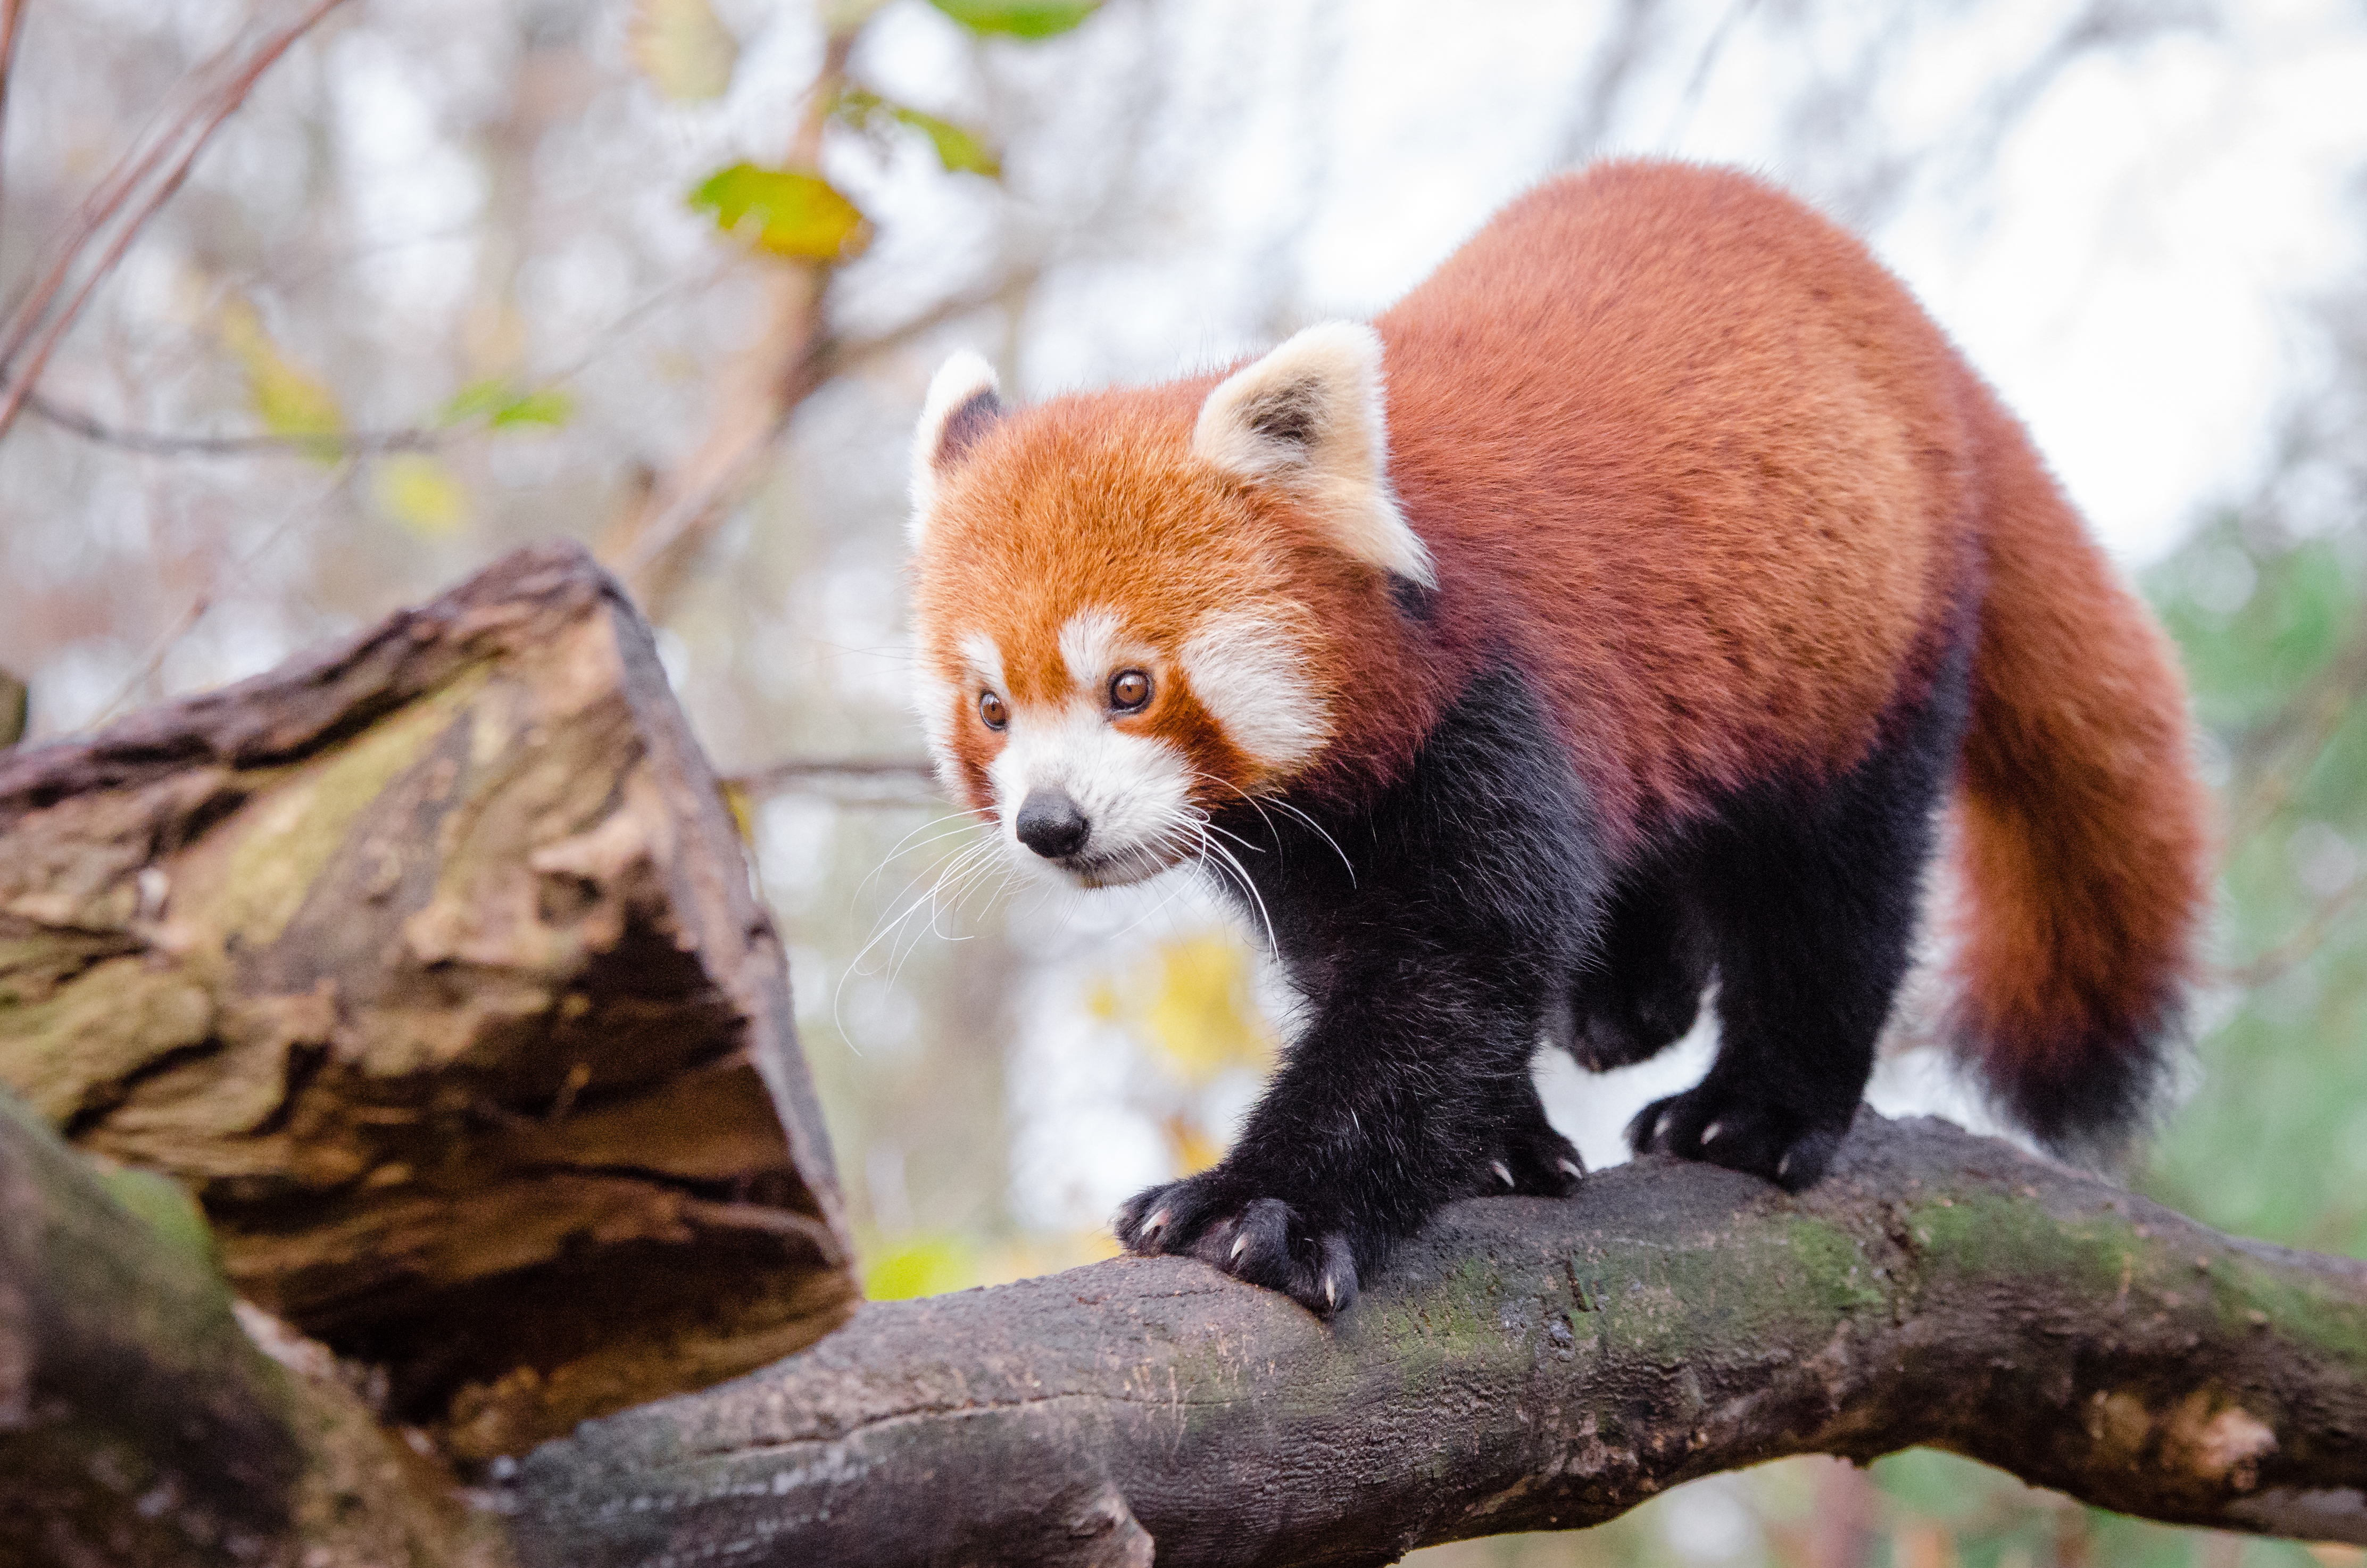
tree, nature, bokeh, blur, field, vintage, sweet, feet, animal, cute, female, wildlife, zoo, fur, orange, young, spring, green, high, red, foot, mammal, nikon, fauna, red panda, panda, 2015, face, nose, paw, tail, animals, ears, endangered, vertebrate, germany, deutschland, natur, paws, tier, depth, iso, depthoffield, fell, gesicht, baum, adorable, bamboo, d7000, roter, kleiner, niedlich, sues, suess, species, bedrohte, tierart, tierpark, weiblich, jungtier, jung, ohren, schwanz, nase, bedroht, ailurus, fulgens, mozilla, firefox, wochenende, weekend, fr hling, gr n, s s